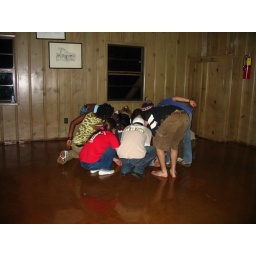
the cup and the bouncy ball,,(even if the bouncy ball fall its bounces in its own direction)